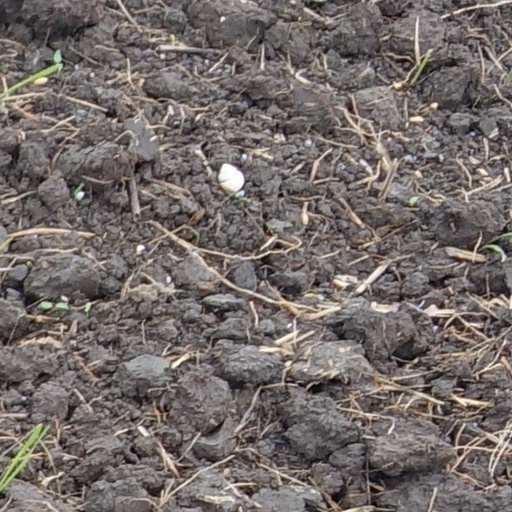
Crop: wheat